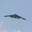
Label: airplane